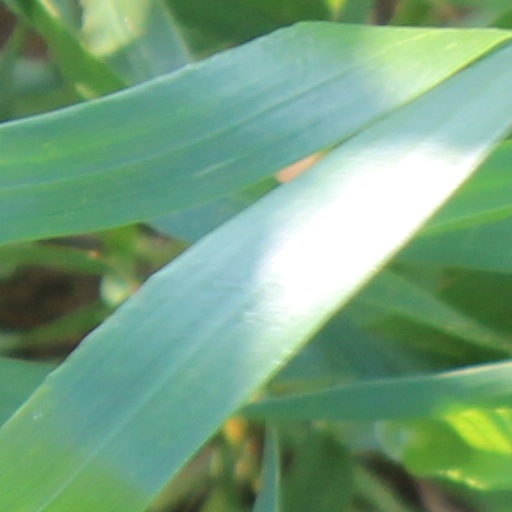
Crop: wheat